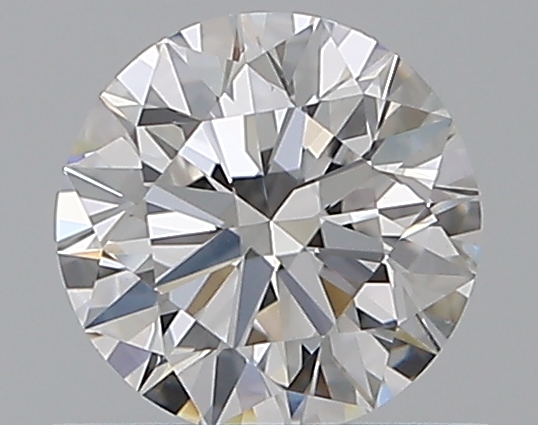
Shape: round
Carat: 0.53
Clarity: VS1
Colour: D
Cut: EX
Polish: EX
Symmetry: EX
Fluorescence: N
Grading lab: GIA
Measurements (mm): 5.16 x 5.19 x 3.2